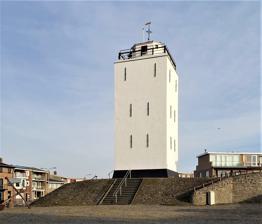
Building: Vuurbaak van Katwijk aan Zee
Country: Netherlands
Year built: 1605
Lighthouse in the Netherlands Lighthouse Vuurbaak Katwijk Vuurbaak in 2023 Location Katwijk aan Zee , Katwijk , Netherlands Coordinates 52°12′01″N 4°23′27″E / 52.200253°N 4.390961°E / 52.200253; 4.390961 Tower Constructed 1605 Construction brick Height 12 m (39 ft) Shape square Heritage Rijksmonument Light Deactivated 1913 The Vuurbaak van Katwijk aan Zee is a Dutch lighthouse in Katwijk aan Zee , in South Holland , on the North Sea . It is the second oldest lighthouse in the country; only the Brandaris (1594) is older. The lighthouse was essentially just a 12-metre-tall (39 ft) tower on top of which a fire was lit whenever Katwijker fishers were out at sea (they fished for herring off the east coast of England). The fire was replaced with an oil lamp in the mid-19th century; by the early 1900s there were no fishing vessels from Katwijk and the lighthouse became inactive. History In the 1500s Katwijk already had a lighthouse, a tower on top of which a fire was built if fishermen from Katwijk (who fished for herring near the English east coast) were out at sea. The All Saints' Flood of 1570 removed a large section of the coastline, which threatened the lighthouse. The current tower was built in 1605, most likely with bricks from the old tower. Initially the maintenance was paid for by a tax on ships that sailed from the local harbor; in 1621 that was changed to a tax on the fish traded locally. The tower's flat roof had an iron basket in which a wood fire (later coal fire) could be lit. In the mid-1800s an oil lamp with reflector was placed on the tower. Around 1700 Katwijk was again threatened by coastal erosion, and more so than other coastal villages on the North Sea coast for three reasons: the village was close to the sea, the dunes were flat and low, and the shoals were lower than elsewhere. The dunes were fortified in 1702, and to protect the lighthouse (which seemed in imminent danger) a breakwater was built the next year. The lighthouse was renovated in 1901, and deactivated in 1913, when ships were no longer docking in Katwijk (they went to IJmuiden and Scheveningen ). During World War I it functioned as an observation post for the Royal Netherlands Navy and was manned around the clock by three sailors. During World War II the German occupiers placed a machine gun on top. When the Atlantic Wall was built, all the houses near the lighthouse and along the Katwijk boulevard were demolished, but the lighthouse was spared. The lighthouse was fully restored in 1989 and is open for visitors. Gallery Toward the northeast Toward the south Top of the lighthouse From an 18th-century drawing See also Dutch Rijksmonument 23540 Netherlands portal List of lighthouses in the Netherlands References